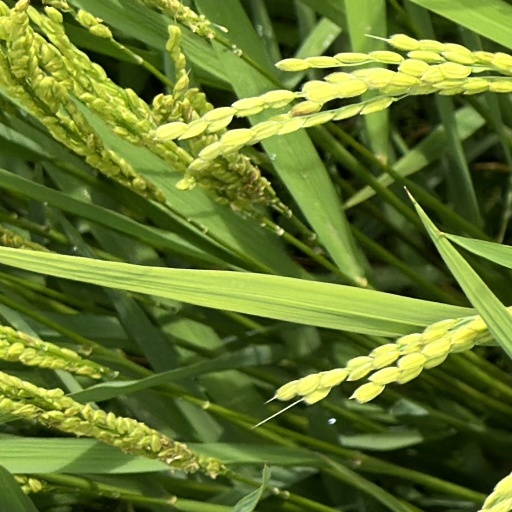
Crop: rice